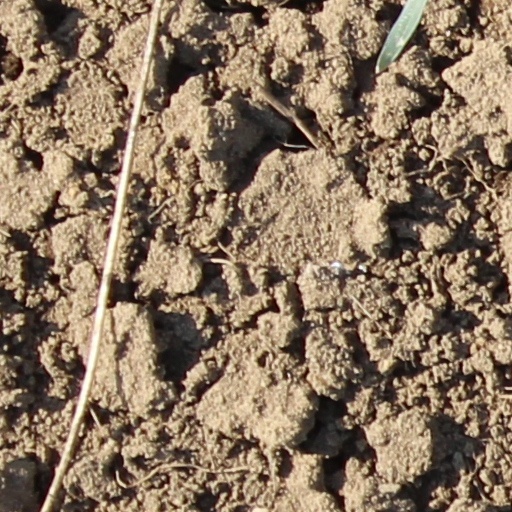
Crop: wheat